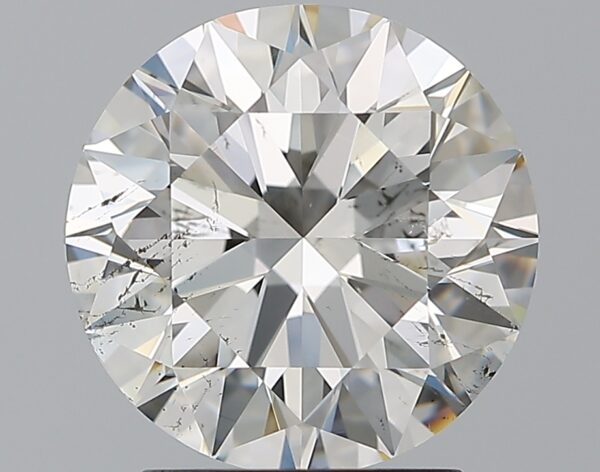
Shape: round
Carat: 2.51
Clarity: SI1
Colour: H
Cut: EX
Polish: EX
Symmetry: EX
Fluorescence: N
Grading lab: GIA
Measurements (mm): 8.66 x 8.69 x 5.37